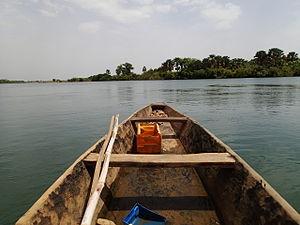
Vue du Bafing, affluent du fleuve Sénégal, depuis une pirogue Bozo.
Le Bafing est une rivière de la Guinée et du Mali qui conflue avec le Bakoye pour donner naissance au fleuve Sénégal.